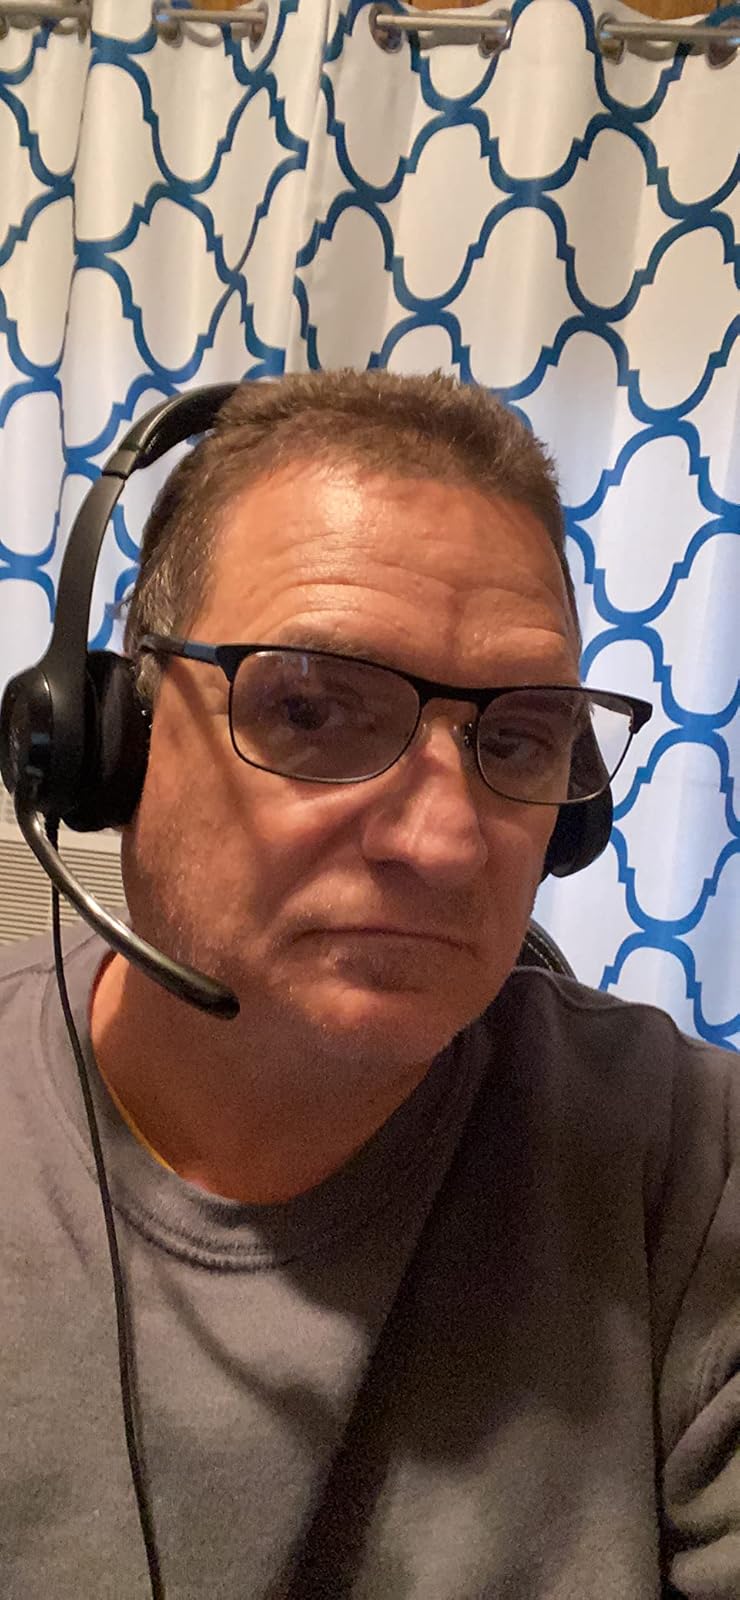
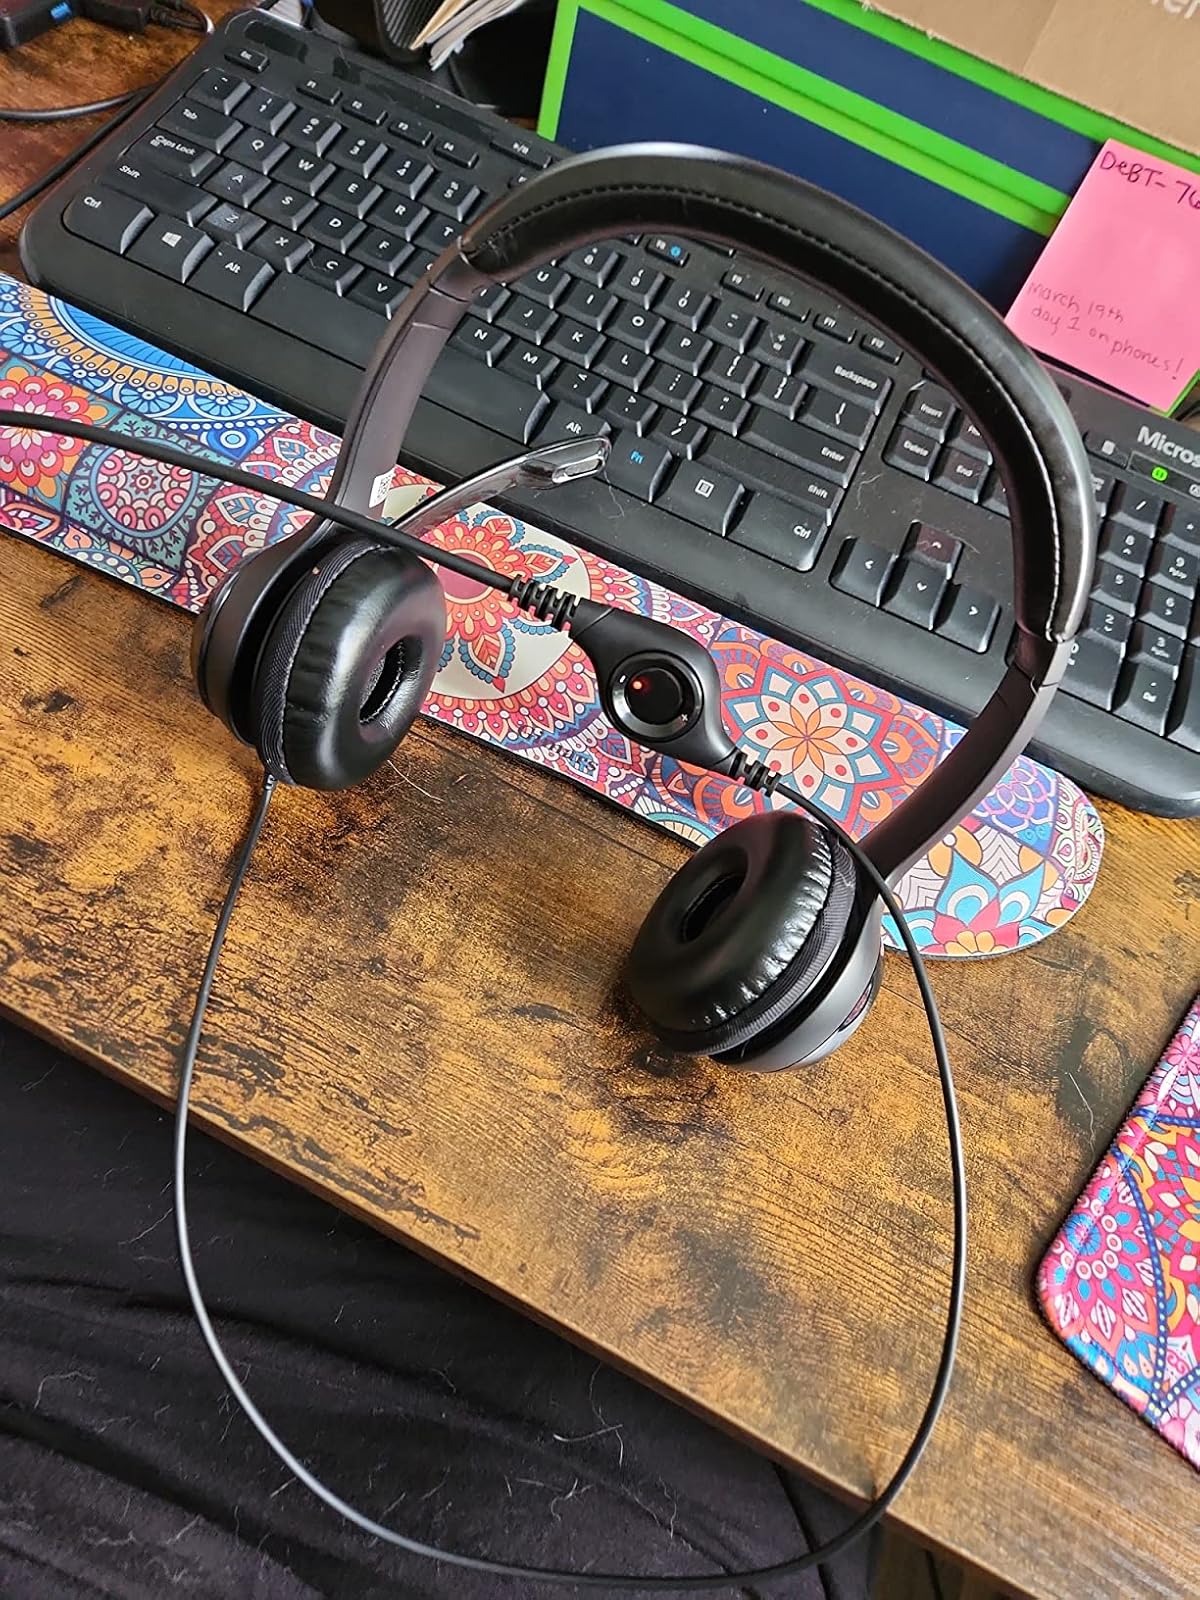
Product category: headphones
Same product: yes